Yoshio Kondo

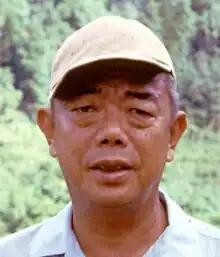
Yoshio Kondo in 1967

Yoshio Kondo (1910, on Maui, Hawaii - 1990, on Oahu, Hawaii) was an American biologist and malacologist. He spent virtually his entire life in Hawaii, with the exception of a number of collecting expeditions, primarily to islands in the Pacific Ocean (including the Mangarevan Expedition in 1934). Kondo had been trained as an electrician and was the chief engineer aboard the "Myojin Maru" at the time the boat was chartered for Bishop Museum's Mangarevan Expedition. Dr Cooke, the leader of the expedition, had been impressed by Kondo's interest in land shells that he was later hired as Assistant Malacologist at the museum. Kondo later enrolled at University of Hawai'i and received his Bachelor of Arts degree with honors. He then studied at Harvard University, where he received a Ph.D. under the direction of William J. Clench in 1955. He was known to most people as "Yoshi".